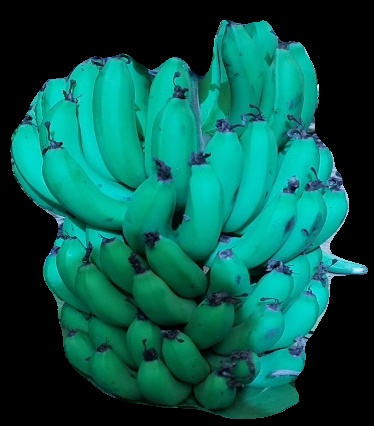
Variety: pachbale
Grade: grade2